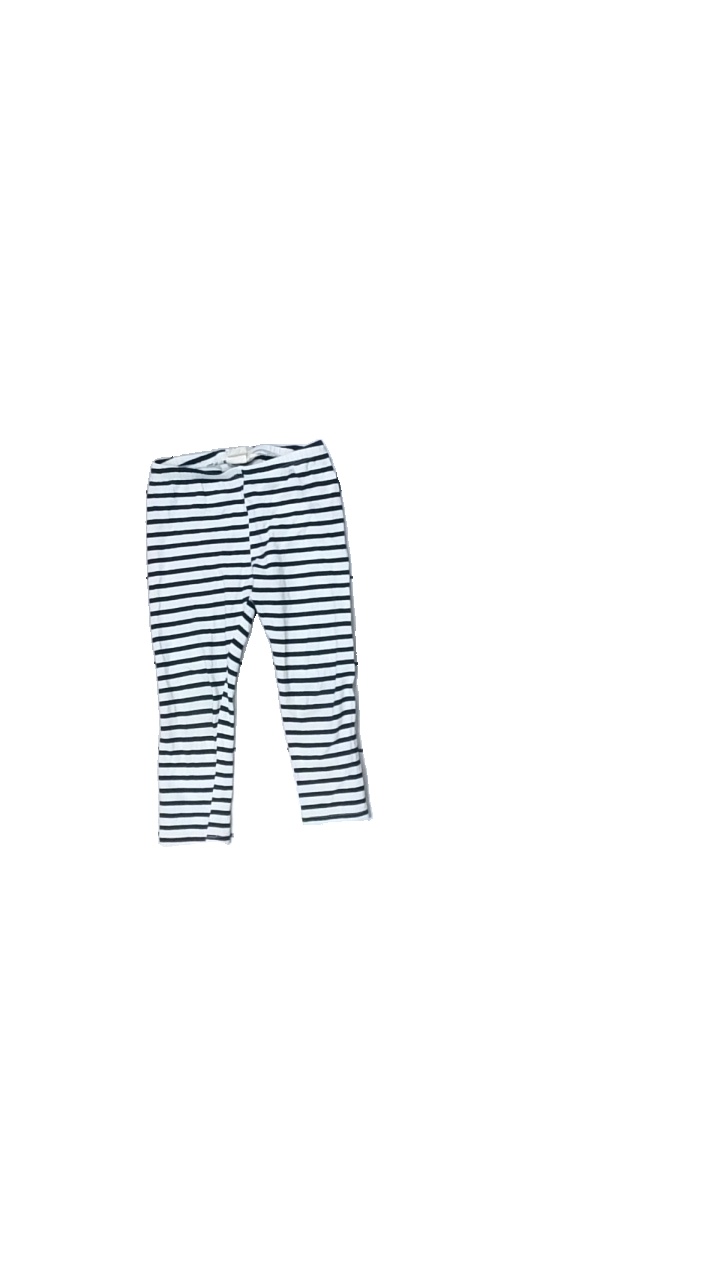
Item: Tights (Children)
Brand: H&m
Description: randiga tights
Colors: White, Black
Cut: Regular
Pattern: Striped
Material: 100% cotton
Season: All
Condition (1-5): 5
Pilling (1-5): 5
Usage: Reuse
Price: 50-100